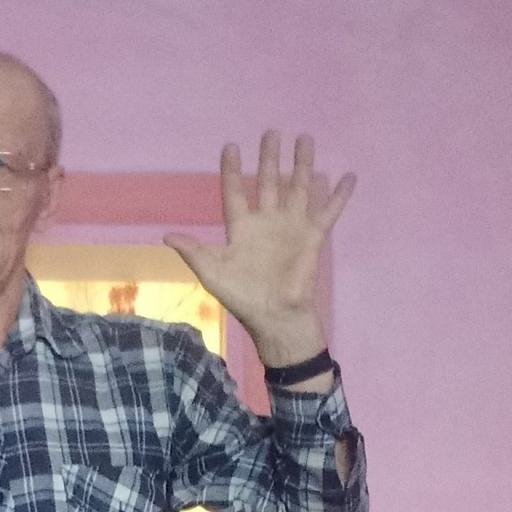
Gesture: palm